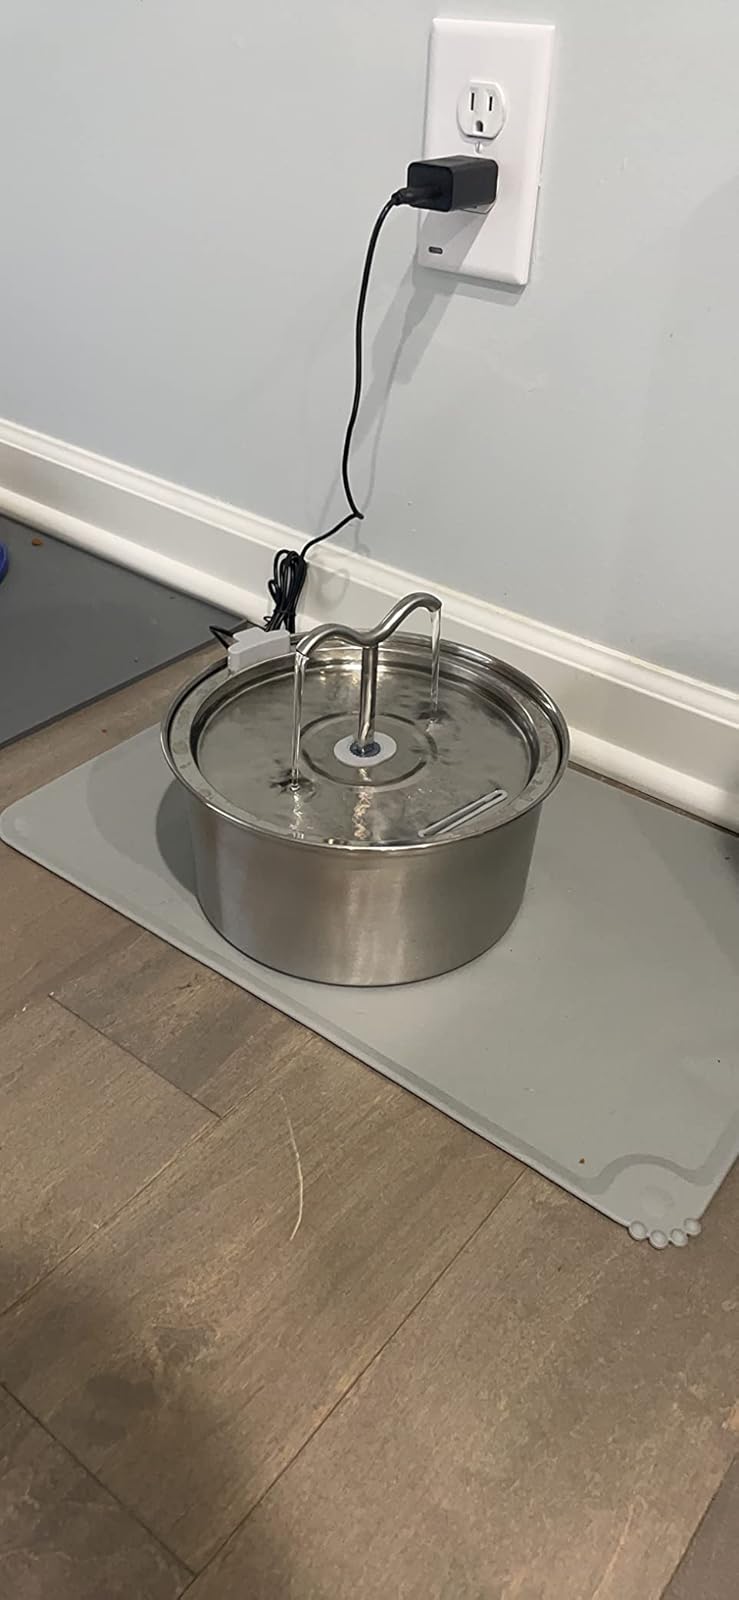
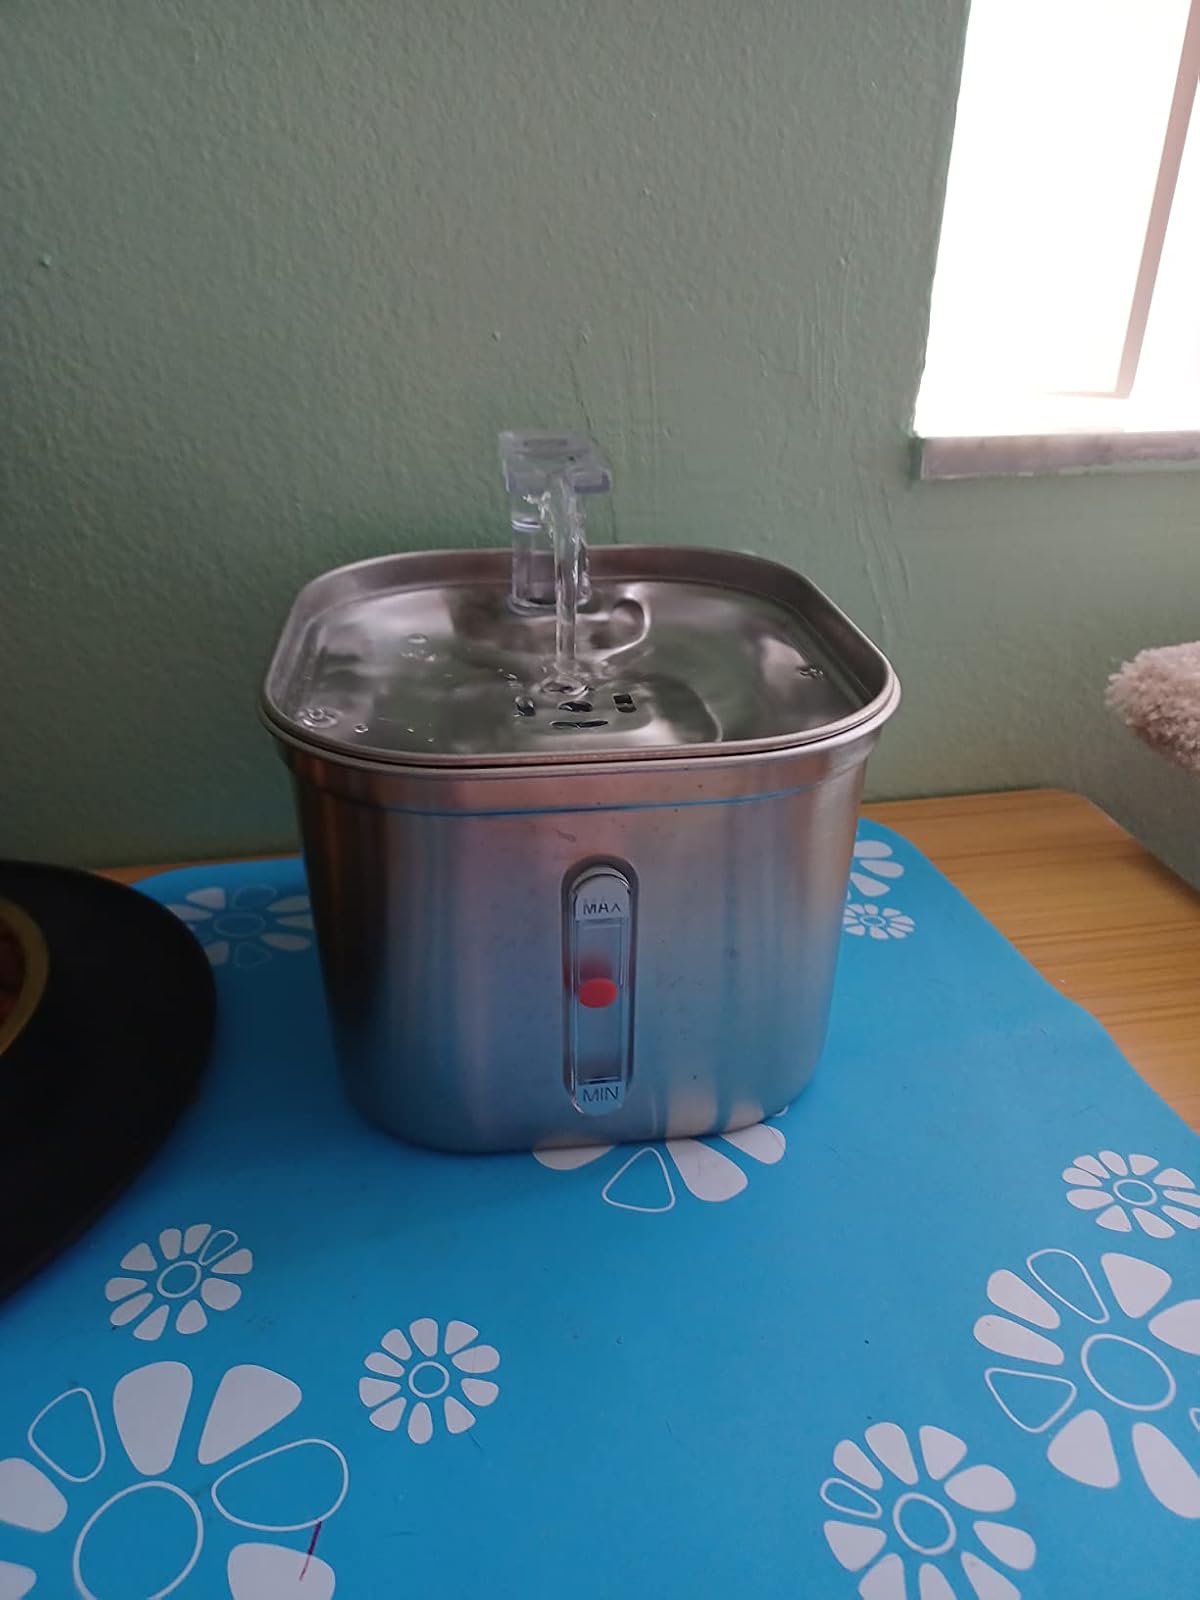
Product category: items_bowl
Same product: no